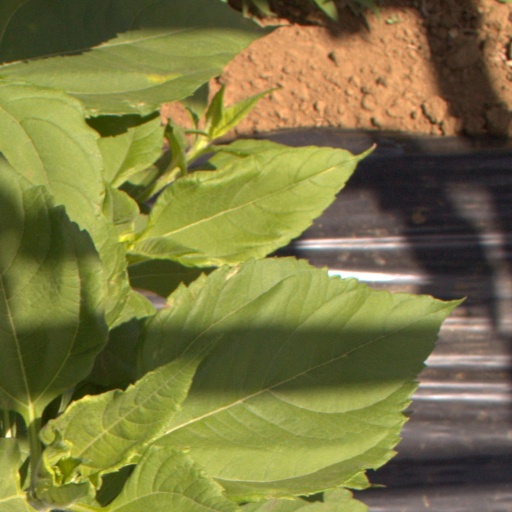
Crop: Jerusalem artichoke